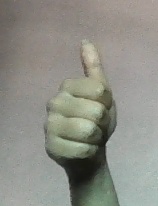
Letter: aleff